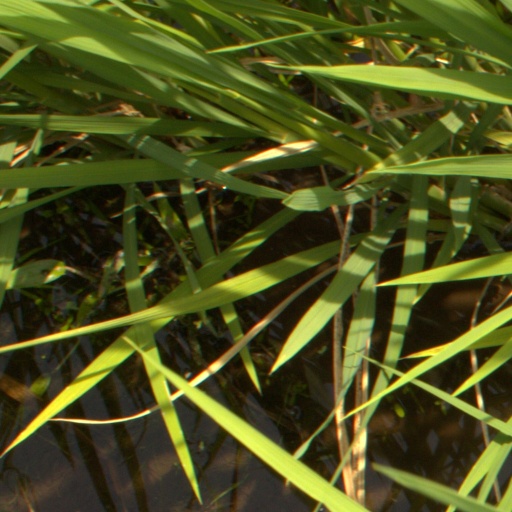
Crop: rice